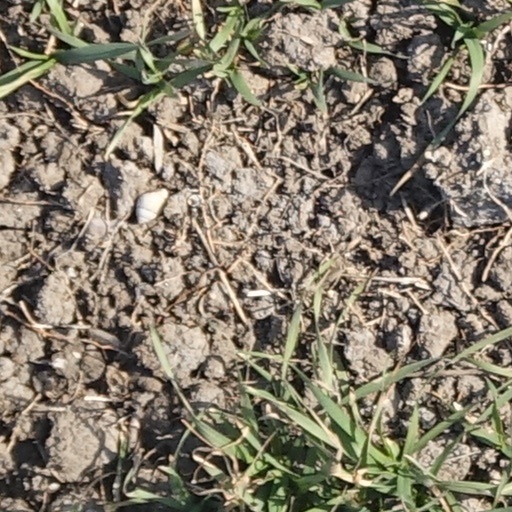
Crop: wheat